Concours d'Elegance

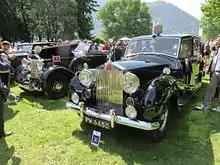
A 1954 Rolls-Royce Phantom IV exhibited at the Italian "Concorso d'Eleganza Villa d'Este" in 2015

Concours d'Elegance (French: "concours d'élégance") is a term of French origin that means a "competition of elegance" and refers to an event where prestigious vehicles are displayed and judged. It dates back to 17th-century France, where aristocrats paraded horse-drawn carriages in the parks of Paris during summer weekends and holidays. Over time, carriages gave way to automobiles and the gatherings became a competition among vehicle owners to be judged on the appearance of their vehicles.